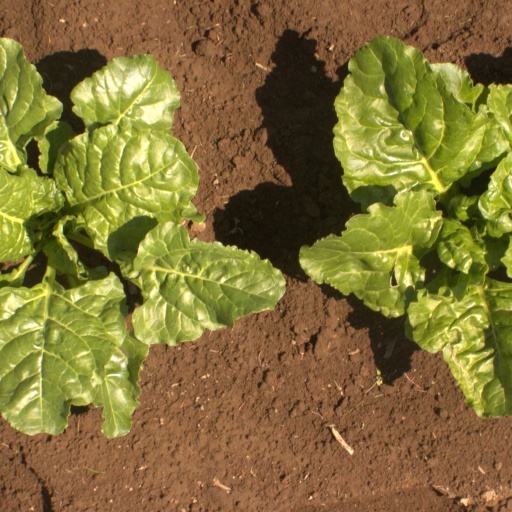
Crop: sugar beet